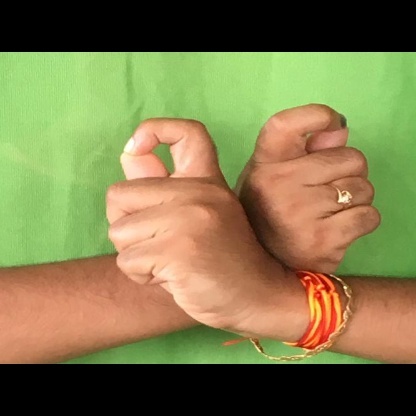
Mudra: Berunda